Musée des Beaux-Arts d'Angers

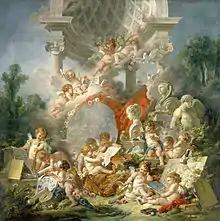
"Les Génies des Arts" by François Boucher (1703-1770)

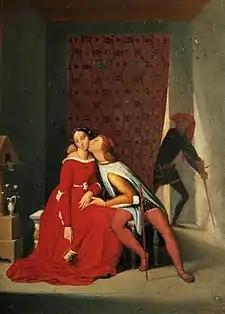
"Gianciotto Discovers Paolo and Francesca" by Jean Auguste Dominique Ingres (1780–1867)

Works from many gifts, bequests, deposits or acquisitions are located in the historic rooms of the museum.